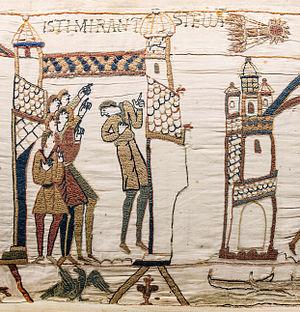
Tapisserie de Bayeux - Scène 32
La comète de Halley est la plus connue de toutes les comètes. Son demi grand axe est de 17,9 unités astronomiques, son excentricité est de 0,97 et sa période est de 76 ans. Sa distance au périhélie est de 0,59 unité astronomique et sa distance à l'aphélie est de 35,3 unités astronomiques. Il s'agit d'une comète à courte période.
Une femme artiste — une artiste — est une expression qui renvoie à un fait sociologique relativement récent.
Une comète est, en astronomie, un petit corps céleste constitué d'un noyau de glace et de poussière en orbite autour d'une étoile. Lorsque son orbite, qui a généralement la forme d'une ellipse très allongée, l'amène près de cette étoile, la comète est exposée à diverses forces émanant de cette dernière : vent stellaire, pression de radiation et gravitation. Le noyau s'entoure alors d'une sorte de fine atmosphère brillante constituée de gaz et de poussières, appelée chevelure ou coma, souvent prolongée de deux traînées lumineuses composées également de gaz et de poussières, les queues, qui peuvent s'étendre sur plusieurs dizaines de millions de kilomètres.
La tapisserie de Bayeux, aussi connue sous le nom de « tapisserie de la reine Mathilde », et plus anciennement « Telle du Conquest » est une broderie du XIᵉ siècle inscrite depuis 2007 au registre Mémoire du monde par l'UNESCO.
Cette page concerne l'année 1066 du calendrier julien.
Edmond Halley, né le 8 novembre 1656 à Haggerston dans le borough de Hackney à Londres et mort le 14 janvier 1742 à Greenwich, est un astronome et ingénieur britannique.